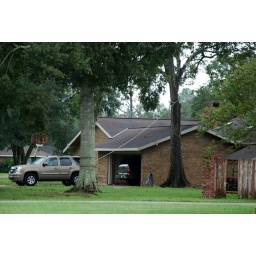
Neighbors attempt to keep a tree of of their house incase it tries to fall over during hurricane Ike.